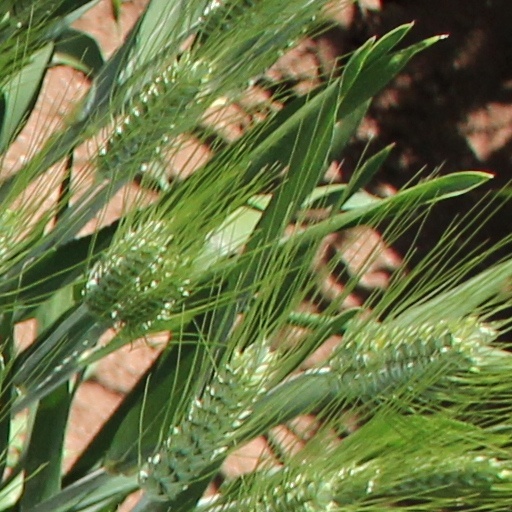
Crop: wheat